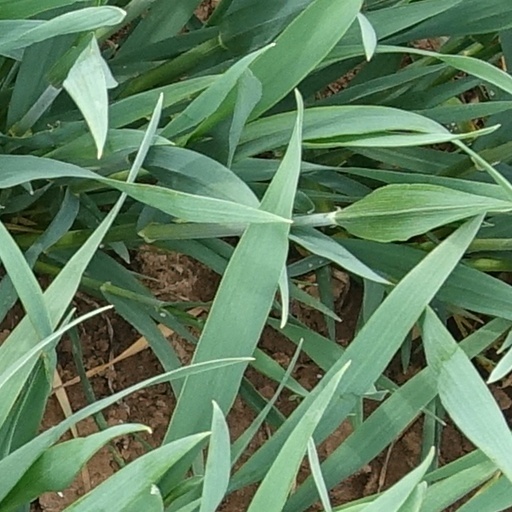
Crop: wheat